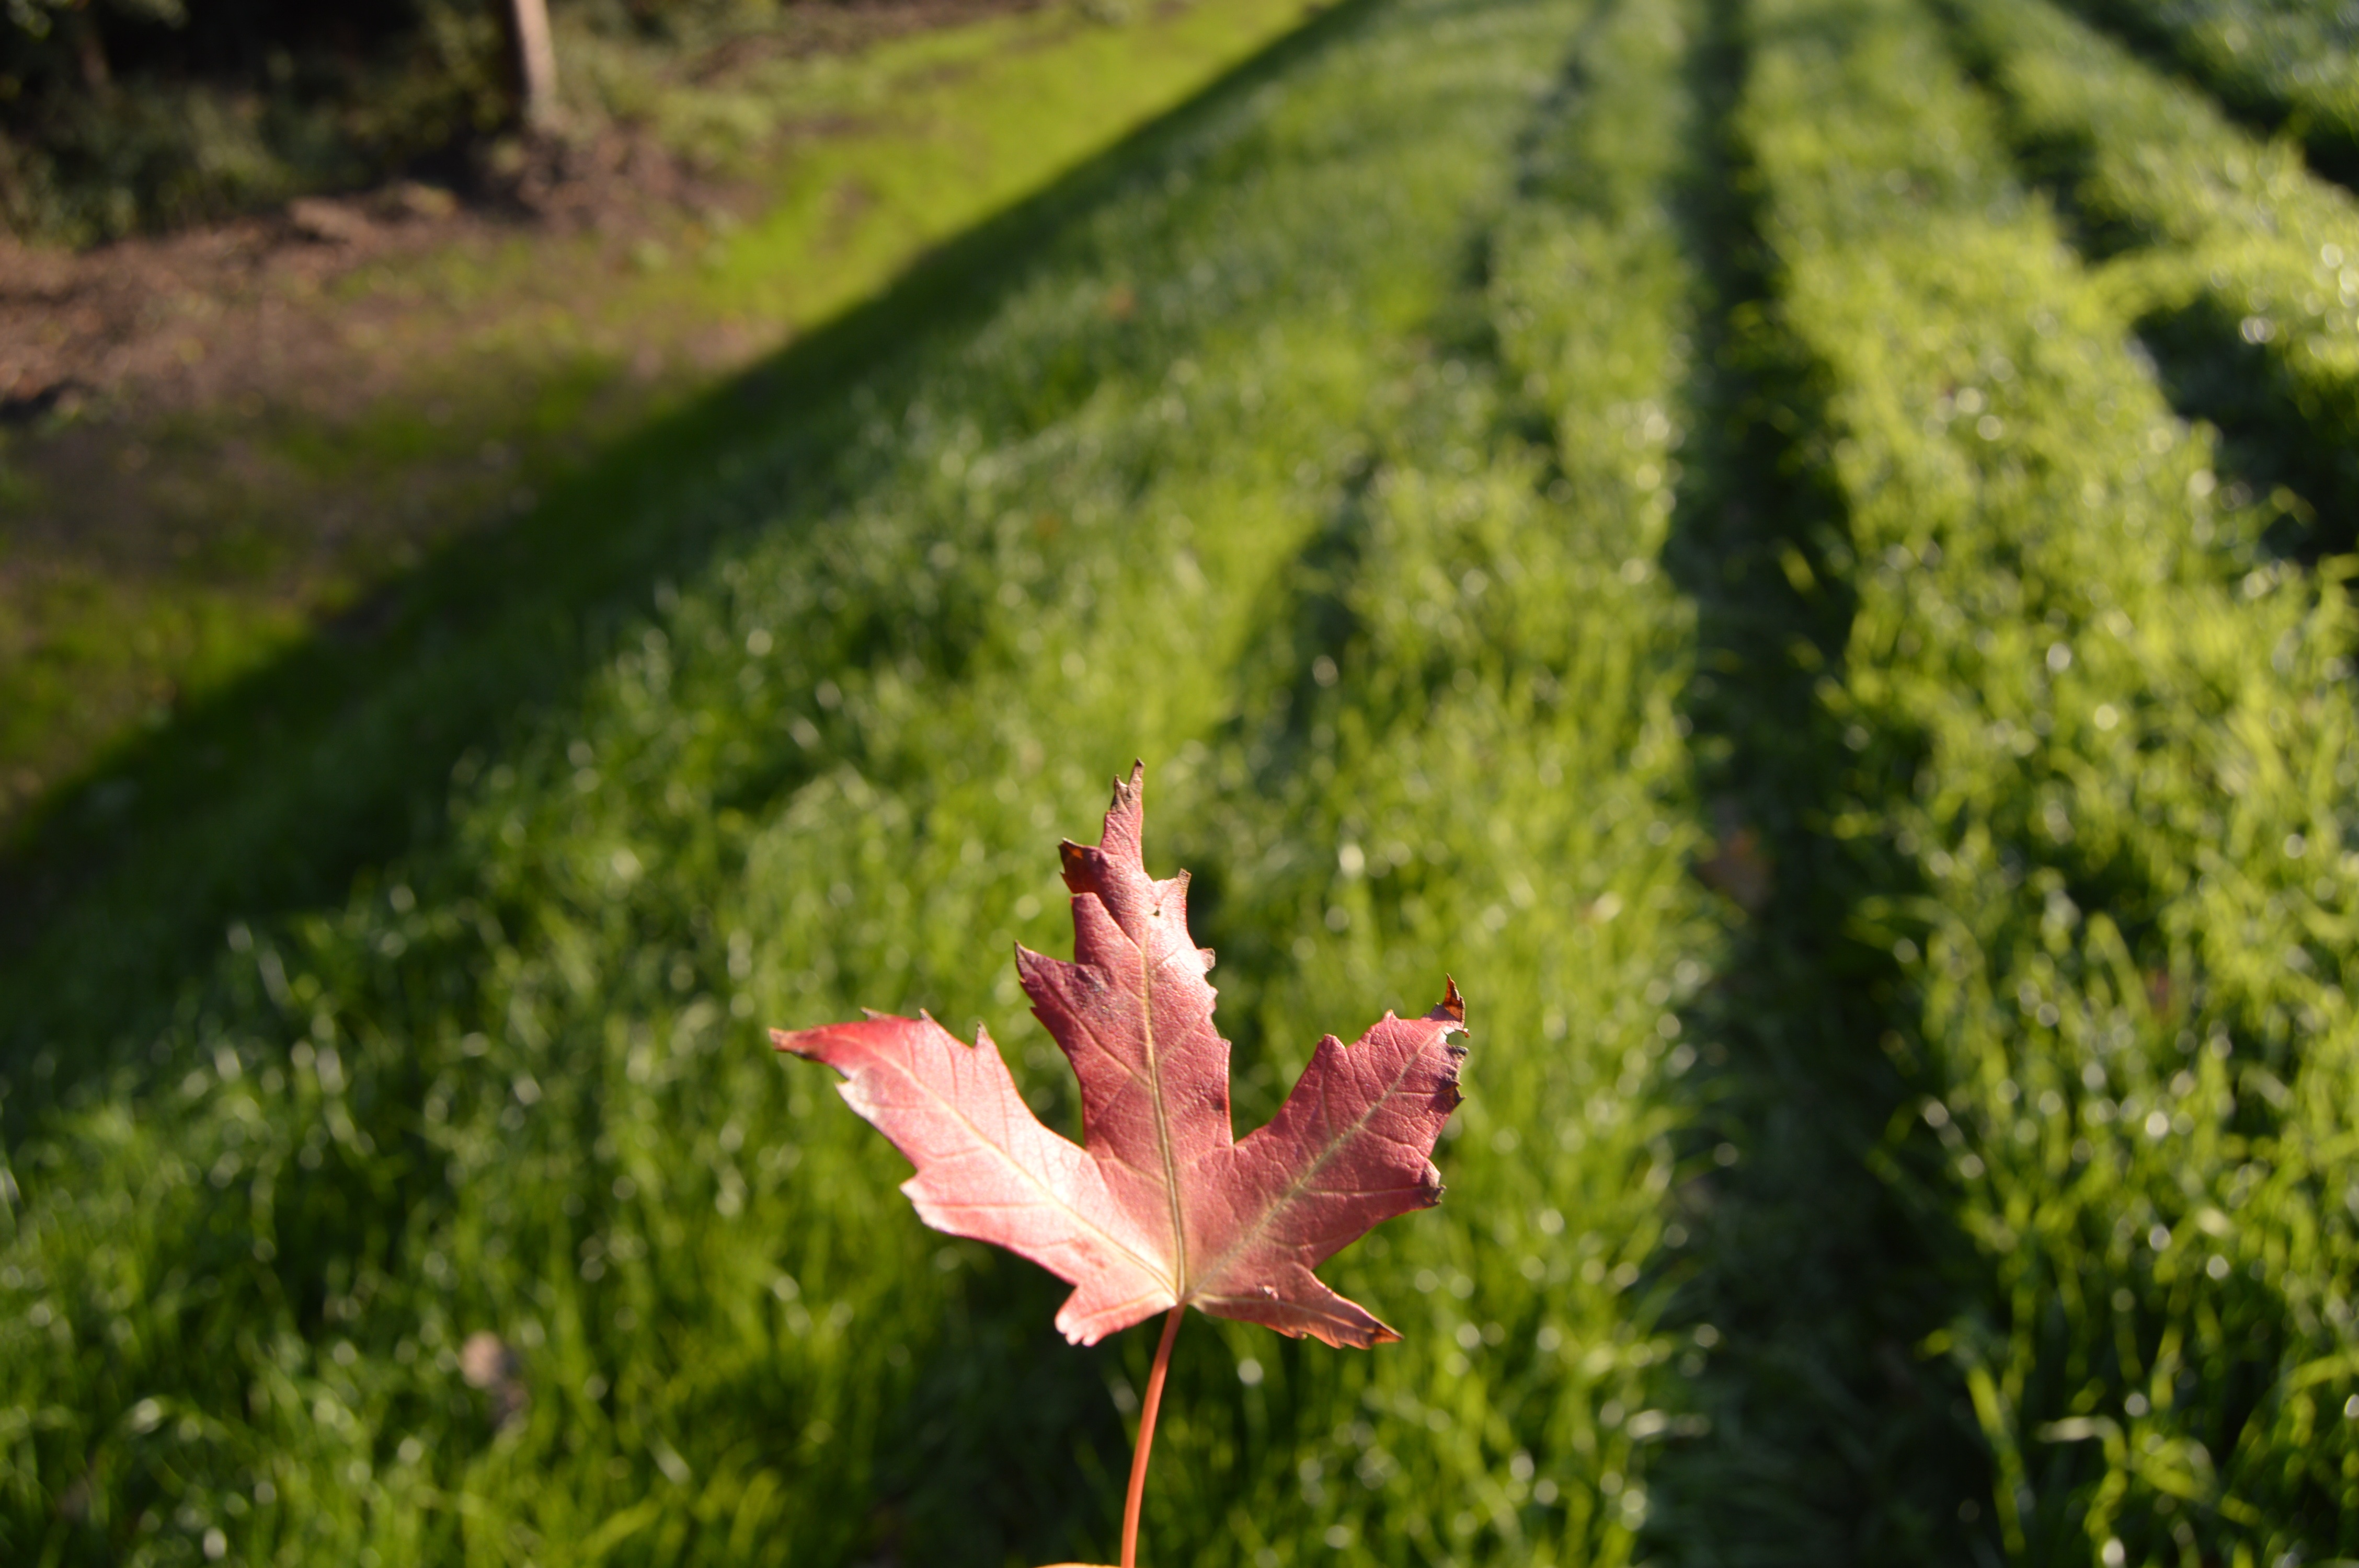
tree, nature, grass, plant, field, lawn, meadow, leaf, flower, green, red, autumn, botany, agriculture, garden, flora, wildflower, sheet, shrub, autumn leaves, red leaves, rural area, flowering plant, grass family, land plant